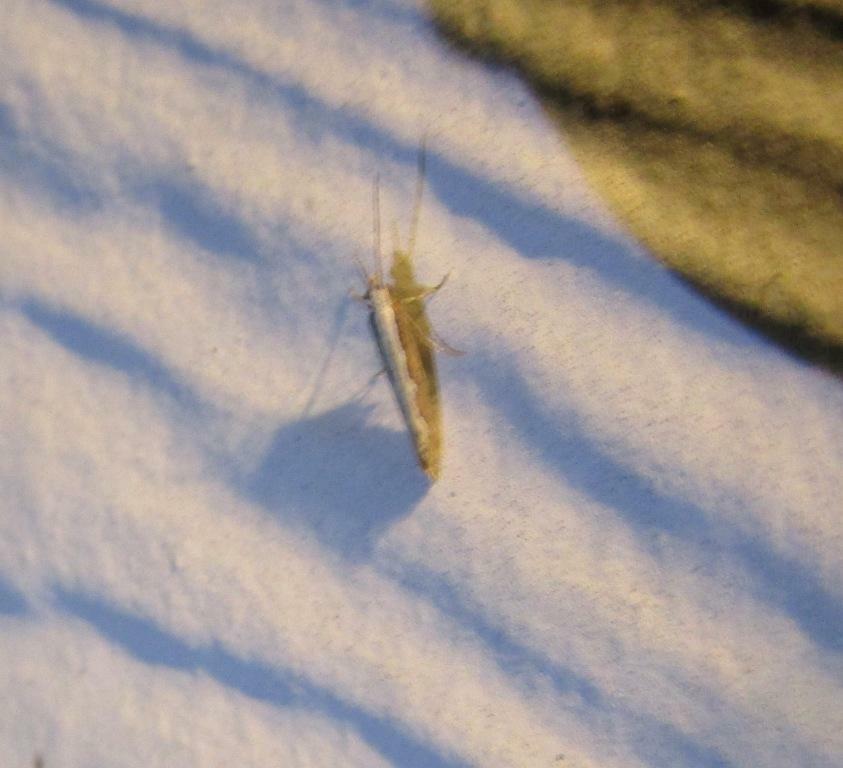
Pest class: diamondback_moth